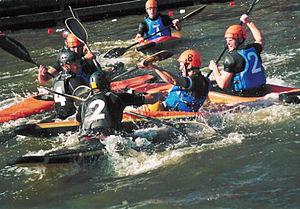
Les 5ᵉˢ championnats d'Europe de kayak-polo de 2003 se sont déroulés du 13 au 17 août à Kilcock, en Irlande.
Le kayak-polo est un sport collectif où deux équipes de cinq joueurs, chacun dans un kayak, s'affrontent avec un ballon sur un plan d'eau rectangulaire pendant deux mi-temps de dix minutes. L'équipe gagnante est celle qui a inscrit le plus grand nombre de buts.